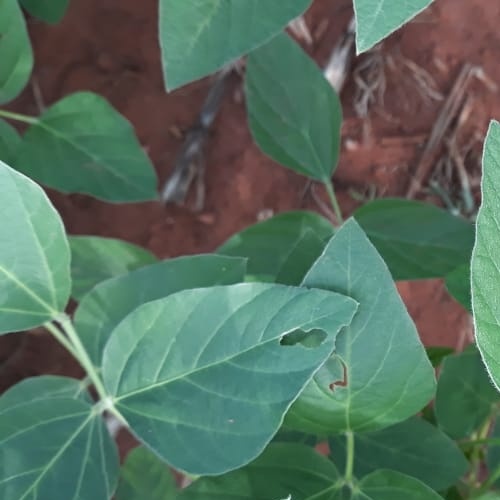
Label: Caterpillar